24 Hours (1931 film)

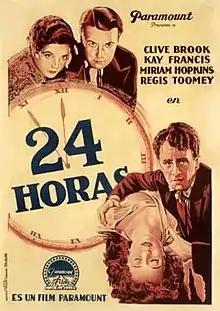
Spanish poster

24 Hours is a 1931 American pre-Code romantic drama film directed by Marion Gering and starring Clive Brook, Kay Francis, Miriam Hopkins and Regis Toomey. It was based on the novel "Twenty-Four Hours" by Louis Bromfield and the play "Shattered Glass" by Will D. Lengle and Lew Levenson. In the film, an alcoholic married man is accused of murdering the woman with whom he has been carrying on an affair. The title comes from the fact that the film takes place from 11 pm one night to the same time the following night.